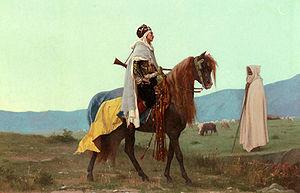
Le mot Arabes désigne à l'origine les habitants de la péninsule arabique, dont une partie parlait l'arabe, une autre s'exprimait dans des langues différentes. Aujourd'hui, le terme est utilisé pour désigner des populations liées par la pratique de la langue arabe et/ou la culture arabe, réparties sur une vaste zone qui s’étend d’Oman à la Mauritanie ; cela comprend la majorité des habitants de la péninsule arabique, du Machrek et du Maghreb qui parlent des variantes de l'arabe, une langue sémitique. Ces pays appartiennent pour la plupart à la Ligue arabe.
L'histoire de l'Ouzbékistan a connu d'importantes migrations, qui ont causé des modifications du peuplement du pays, suivant les montées et les chutes de dynasties et d'empires aussi puissants que variés. L'Ouzbékistan est situé au cœur de l'Asie centrale, entre les steppes, les déserts et les montagnes, au croisement de grandes routes de communication et de commerce. Les Ouzbeks, de langue turque, ne sont que parmi les derniers de ces migrants. Aujourd'hui, ce pays indépendant le plus peuplé de la région tente à se faire le chemin autour des grandes puissances et d'affirmer son identité propre qu'il est en train de forger.
Almanzor ou Al-Mansur né à Algésiras vers 937-938 et mort à Medinaceli le 11 août 1002, est un chef militaire et homme d'État arabe d'al-Andalus. Al-Mansûr, qui signifie « le victorieux » en arabe, est devenu « Almanzor » en espagnol. Vizir du palais du calife omeyyade de Cordoue, Hichâm II, il obtient, à force d’intrigues, d’assassinats politiques et de nombreuses victoires à travers la péninsule ibérique, tout pouvoir en al-Andalus de 978 à sa mort en 1002, fondant ainsi la courte dynastie amiride.